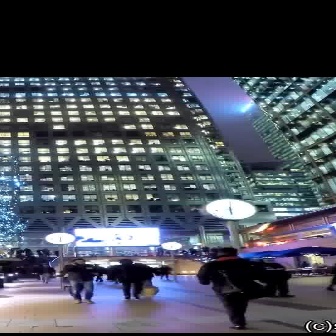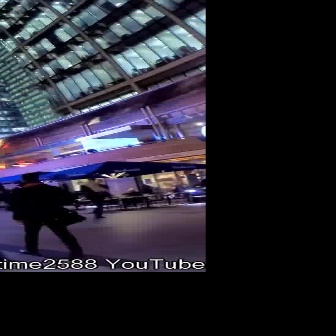
  Please identify the target specified by the bounding box [196,247,279,330] in the first image and locate it in the second image. Return the coordinates in [x_min,y_min,x_max,y_max] format.
Answer: [1,172,89,259]